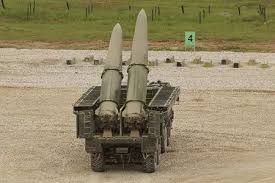
Label: Iskander